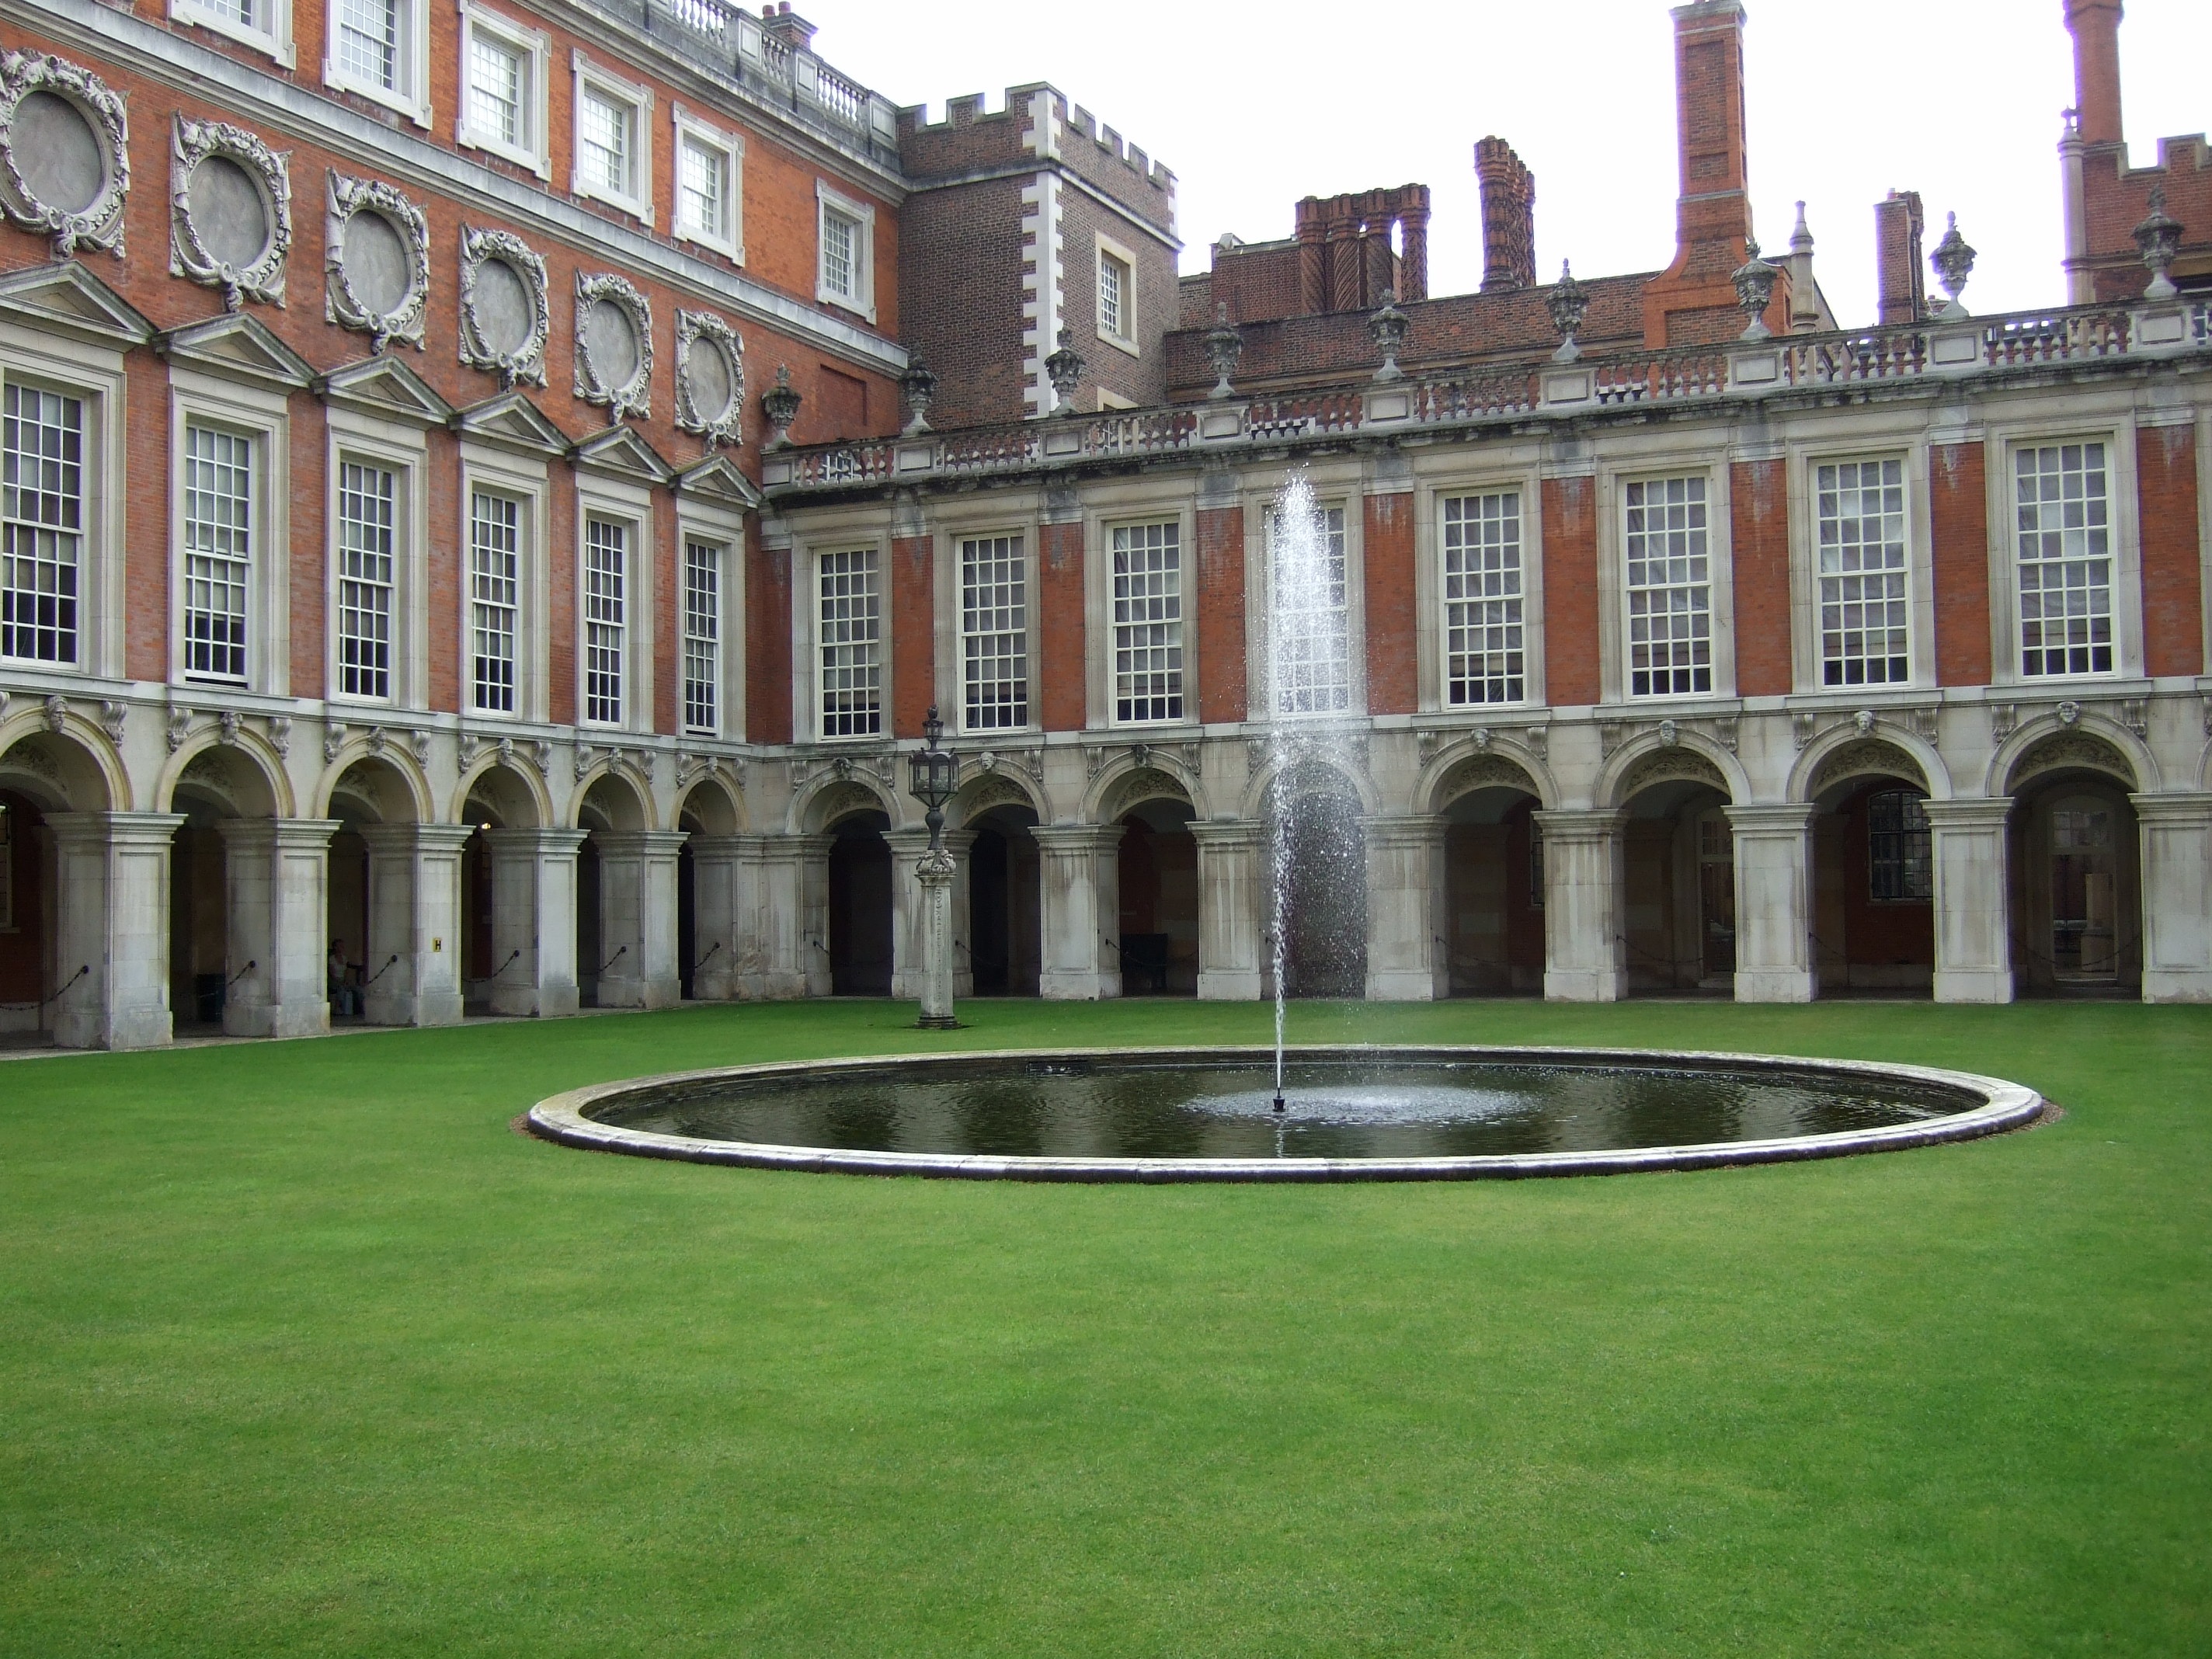
architecture, structure, building, palace, plaza, courtyard, history, town square, cloister, quadrangle, estate, stately home, reflecting pool, palace courtyard, precinct